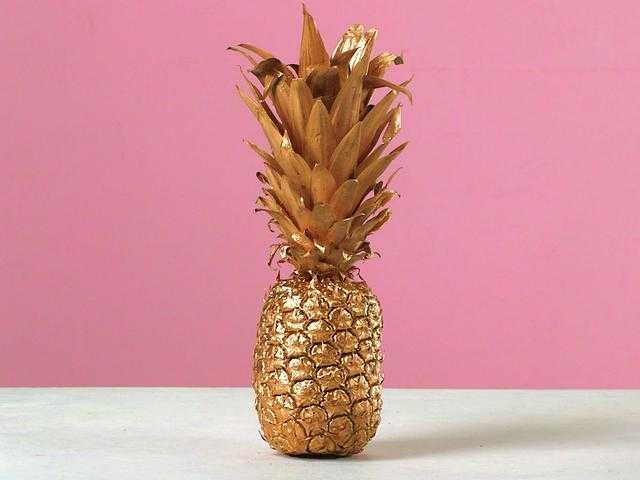
Label: Pineapple